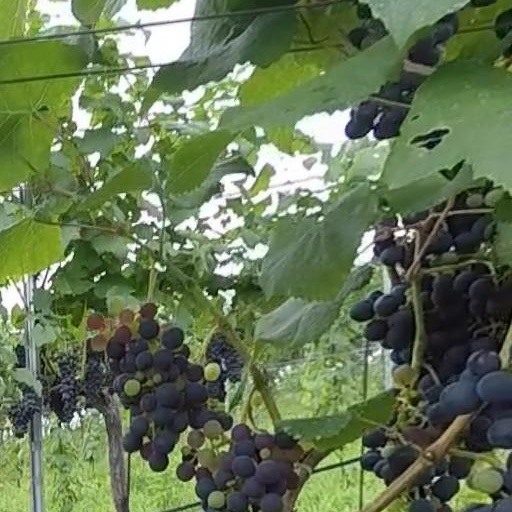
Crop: grape